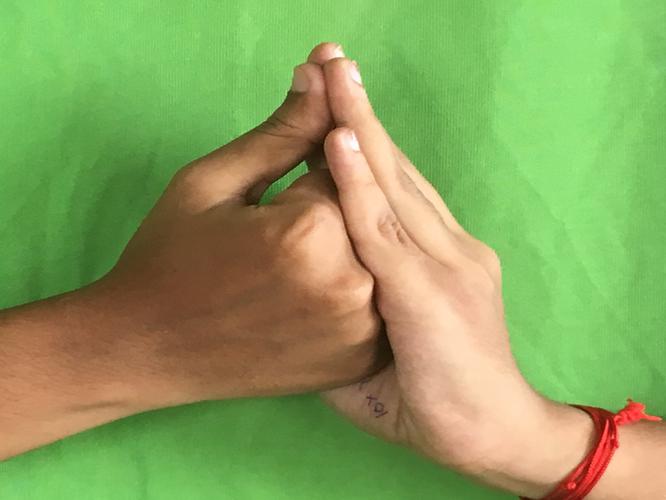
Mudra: Shanka
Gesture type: double_hand